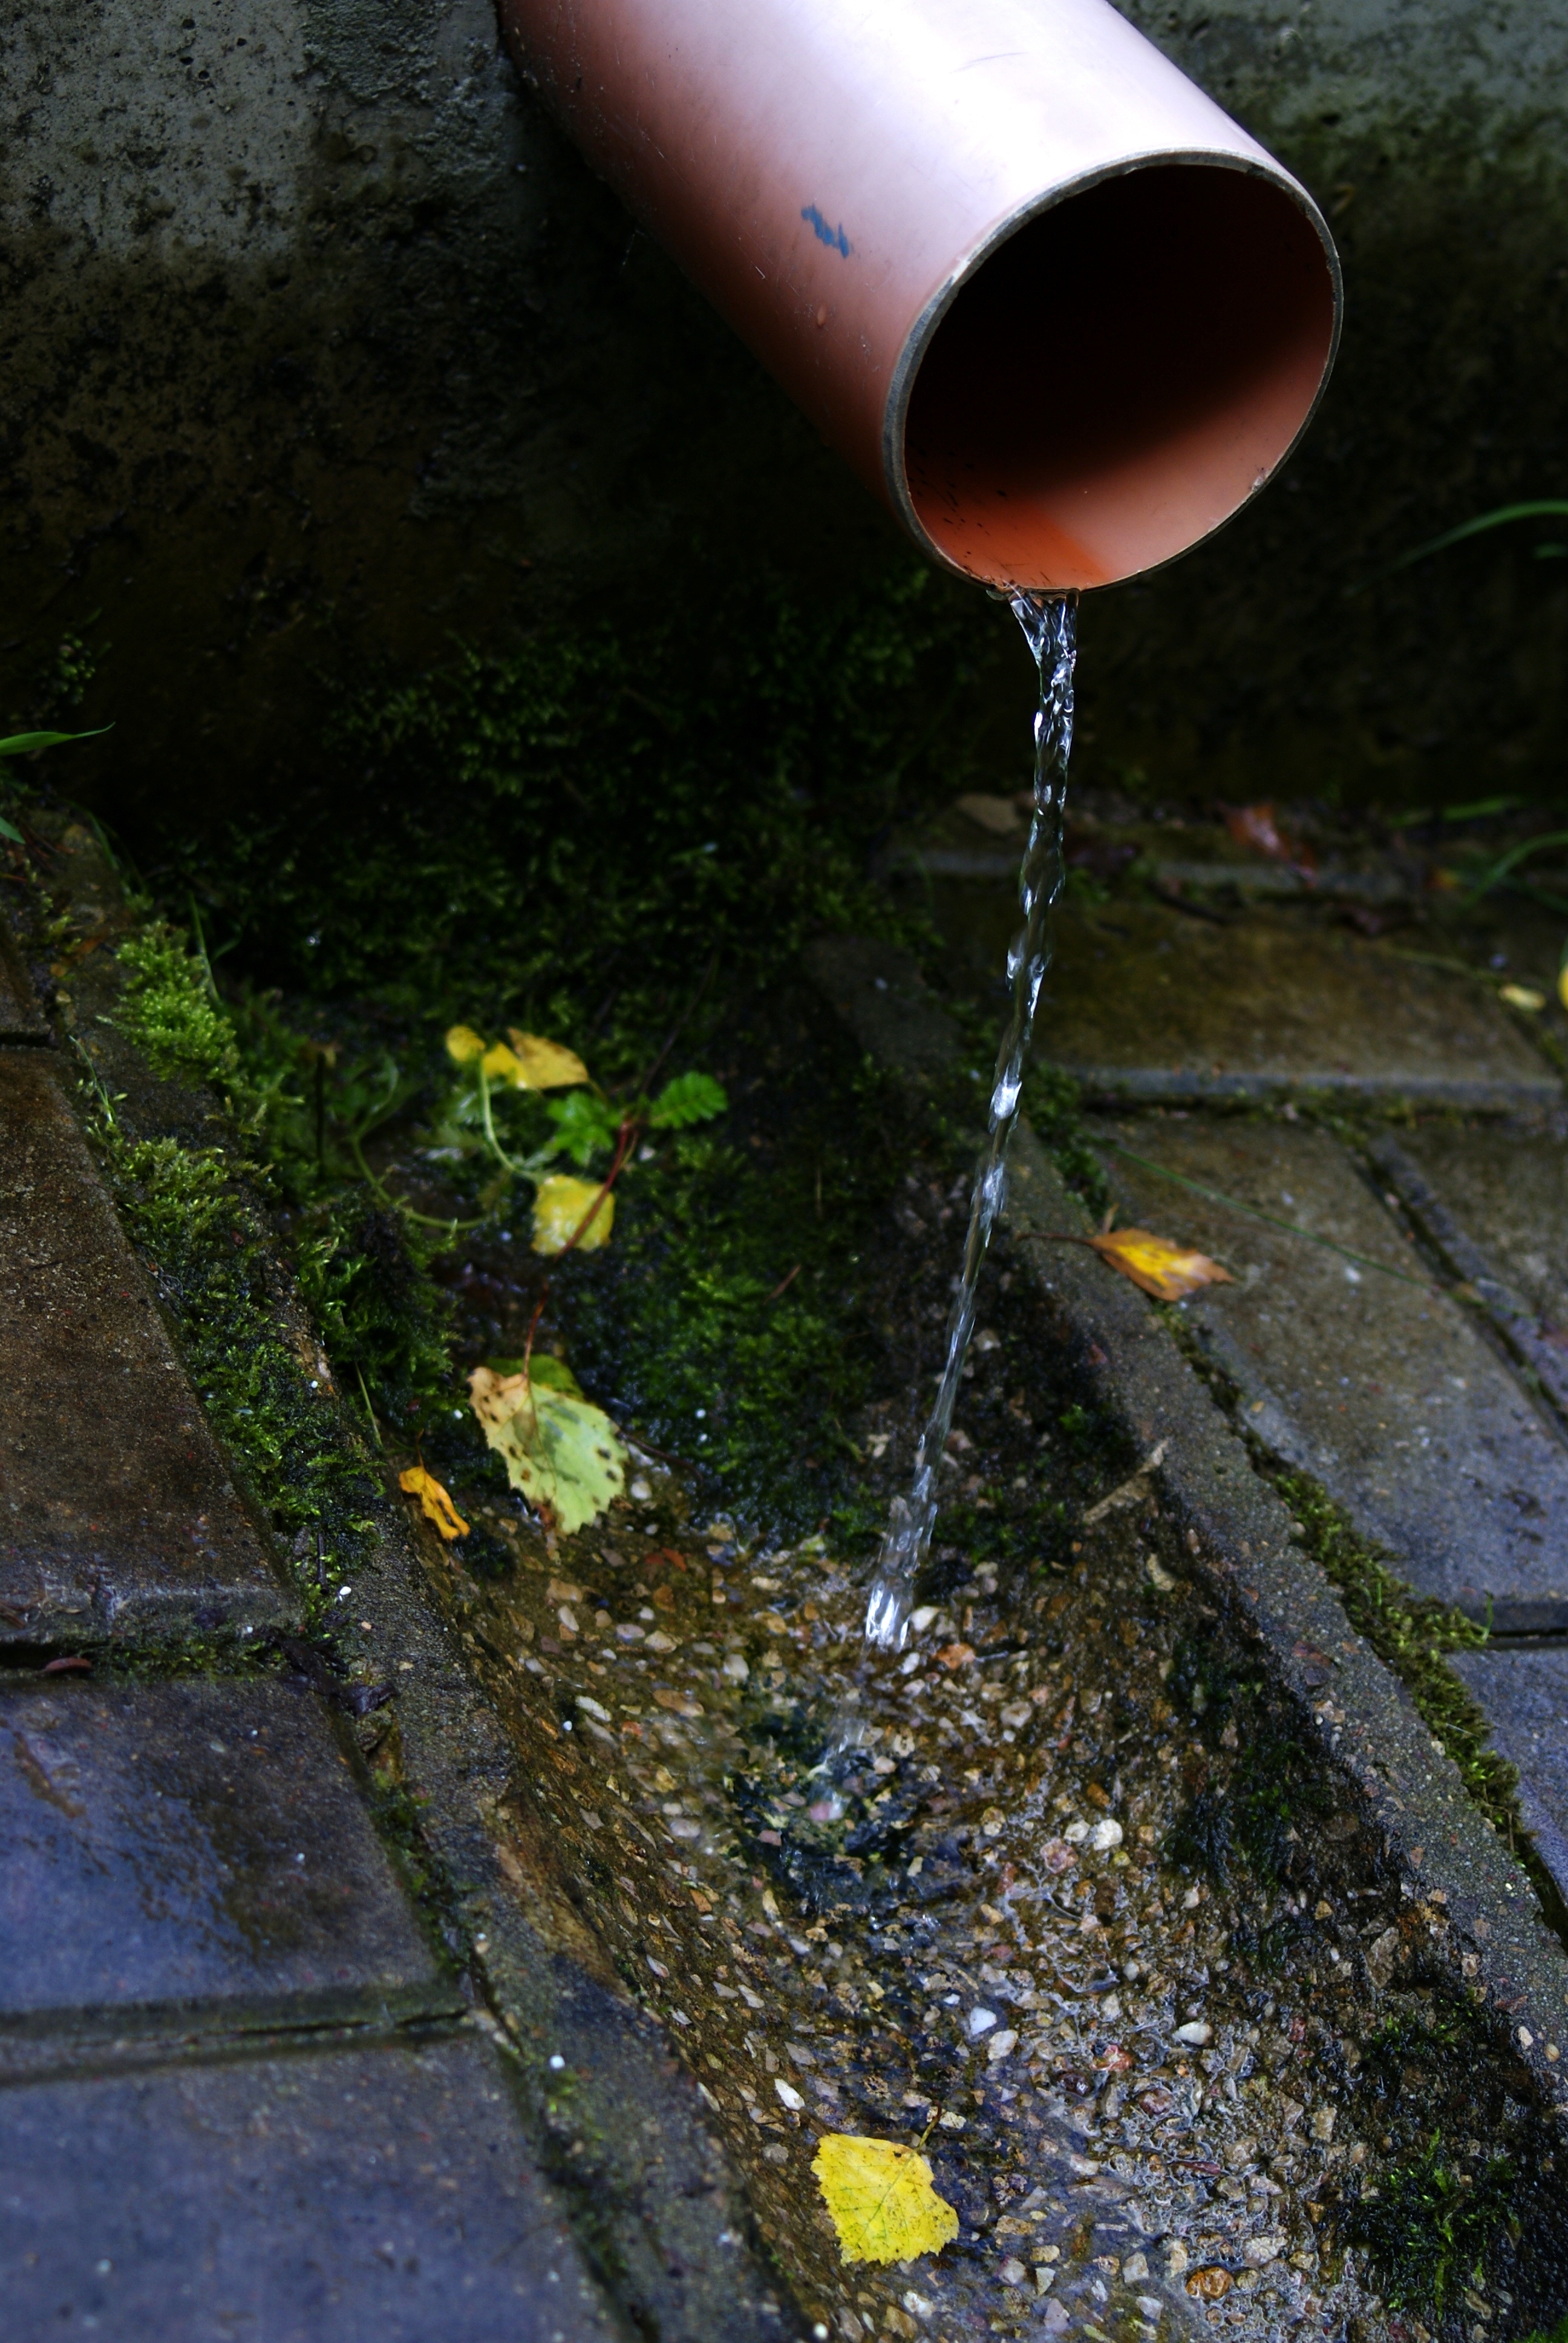
water, light, street, tube, city, stone, pavement, walkway, green, reflection, yellow, lighting, drops, cube, channel, dripping, the stones, sewerage, pavers, sewage, water pipe, outflow, plastic pipe